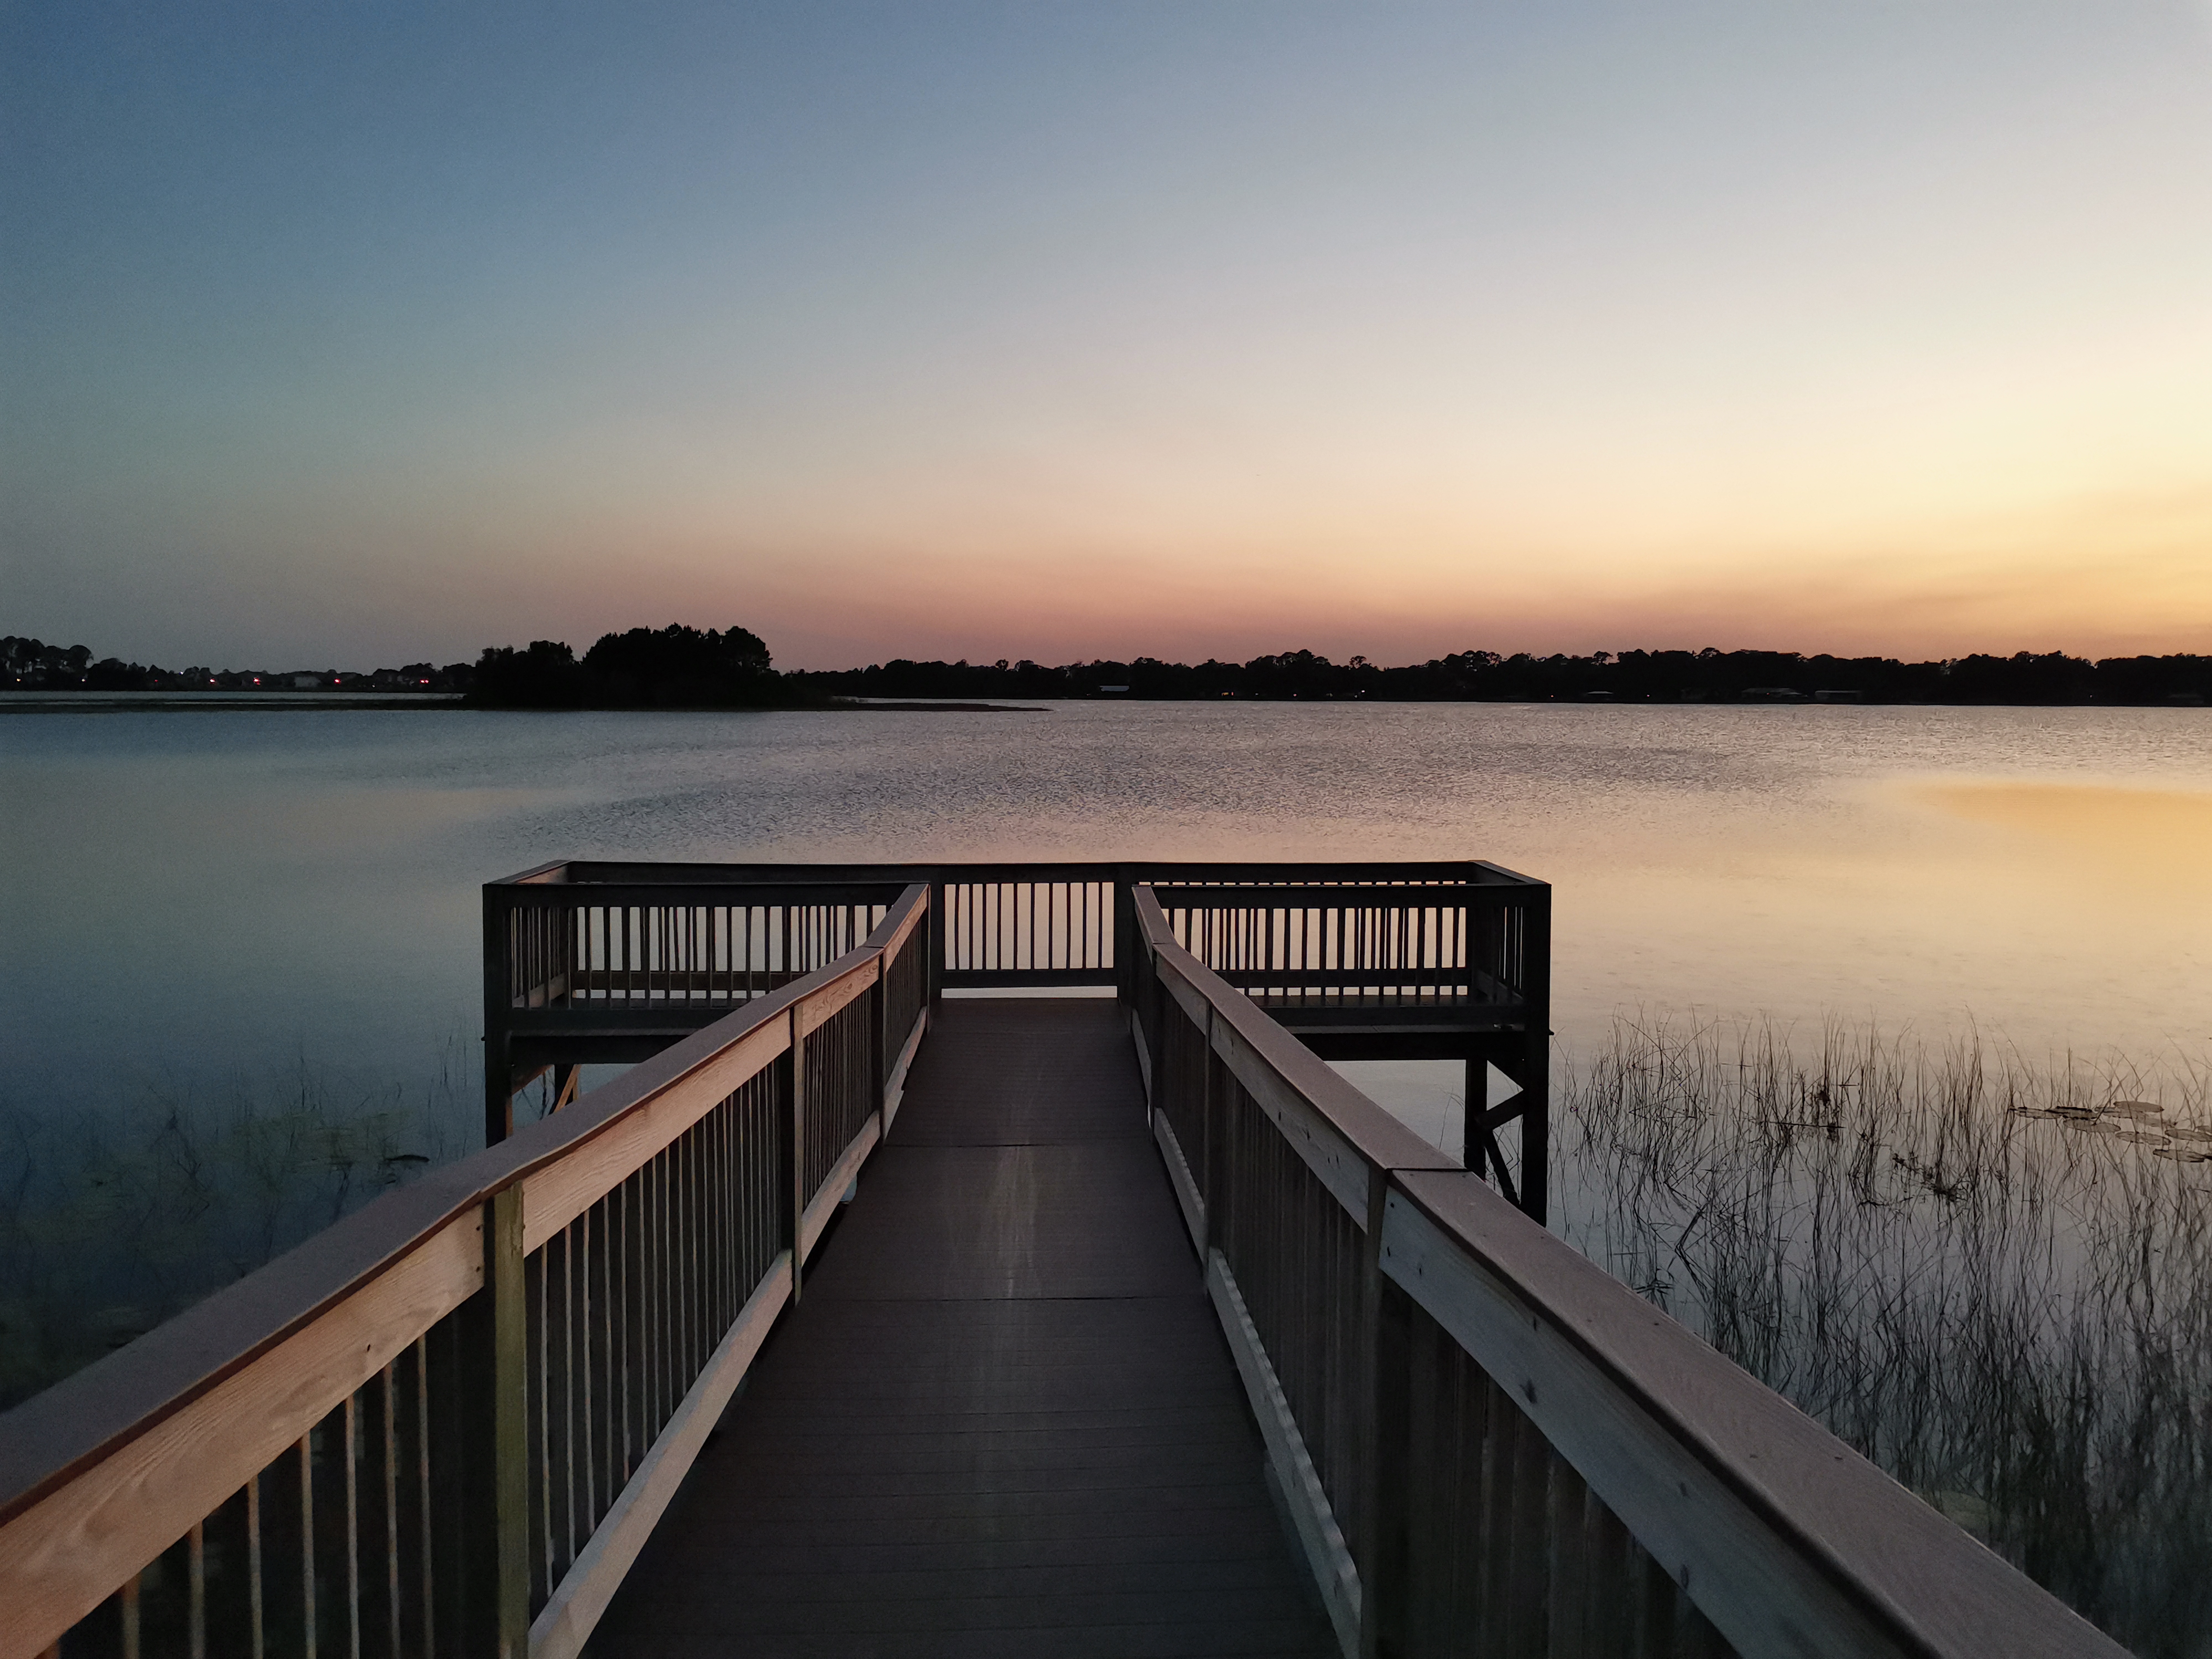
sunset, water, sky, water resources, cloud, nature, natural landscape, wood, lake, afterglow, dusk, tree, dock, horizon, landscape, sunrise, waterway, calm, shore, bridge, plant, reservoir, boardwalk, pier, symmetry, fence, evening, walkway, wilderness, wetland, nonbuilding structure, dawn, ocean, reflection, handrail, sound, lake district, guard rail, loch, night, inlet, bay, coast, channel, sea, deck, river